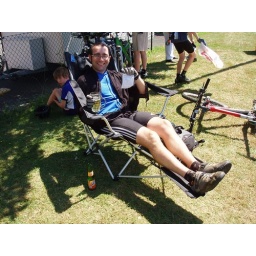
The small boy in the background is not my bike washing slave, honest.